Marion Brown (nurse)

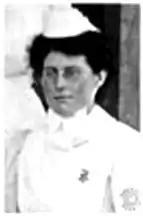

Marion Sinclair Brown (6 October 1880 – 23 October 1915) was a New Zealand nurse who served in the First World War and died in the sinking of the SS "Marquette" in 1915.